Political views of Albert Einstein

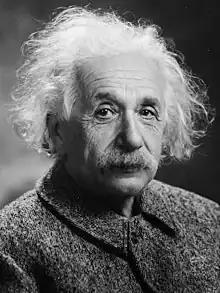
Einstein in 1947

German-born scientist Albert Einstein was best known during his lifetime for his development of the theory of relativity, his contributions to quantum mechanics, and many other notable achievements in modern physics. However, Einstein's political views also garnered much public interest due to his fame and involvement in political, humanitarian, and academic projects around the world. Einstein was a peace activist and a firm advocate of global federalism and world law. He also wrote: “the population of Europe has grown from 113 million to almost 400 million during the last century… a terrible thought, which could almost make one reconciled to war!”. He favoured the principles of socialism, asserting that it was an ideological system that fixed what he perceived as the inherent societal shortcomings of capitalism.